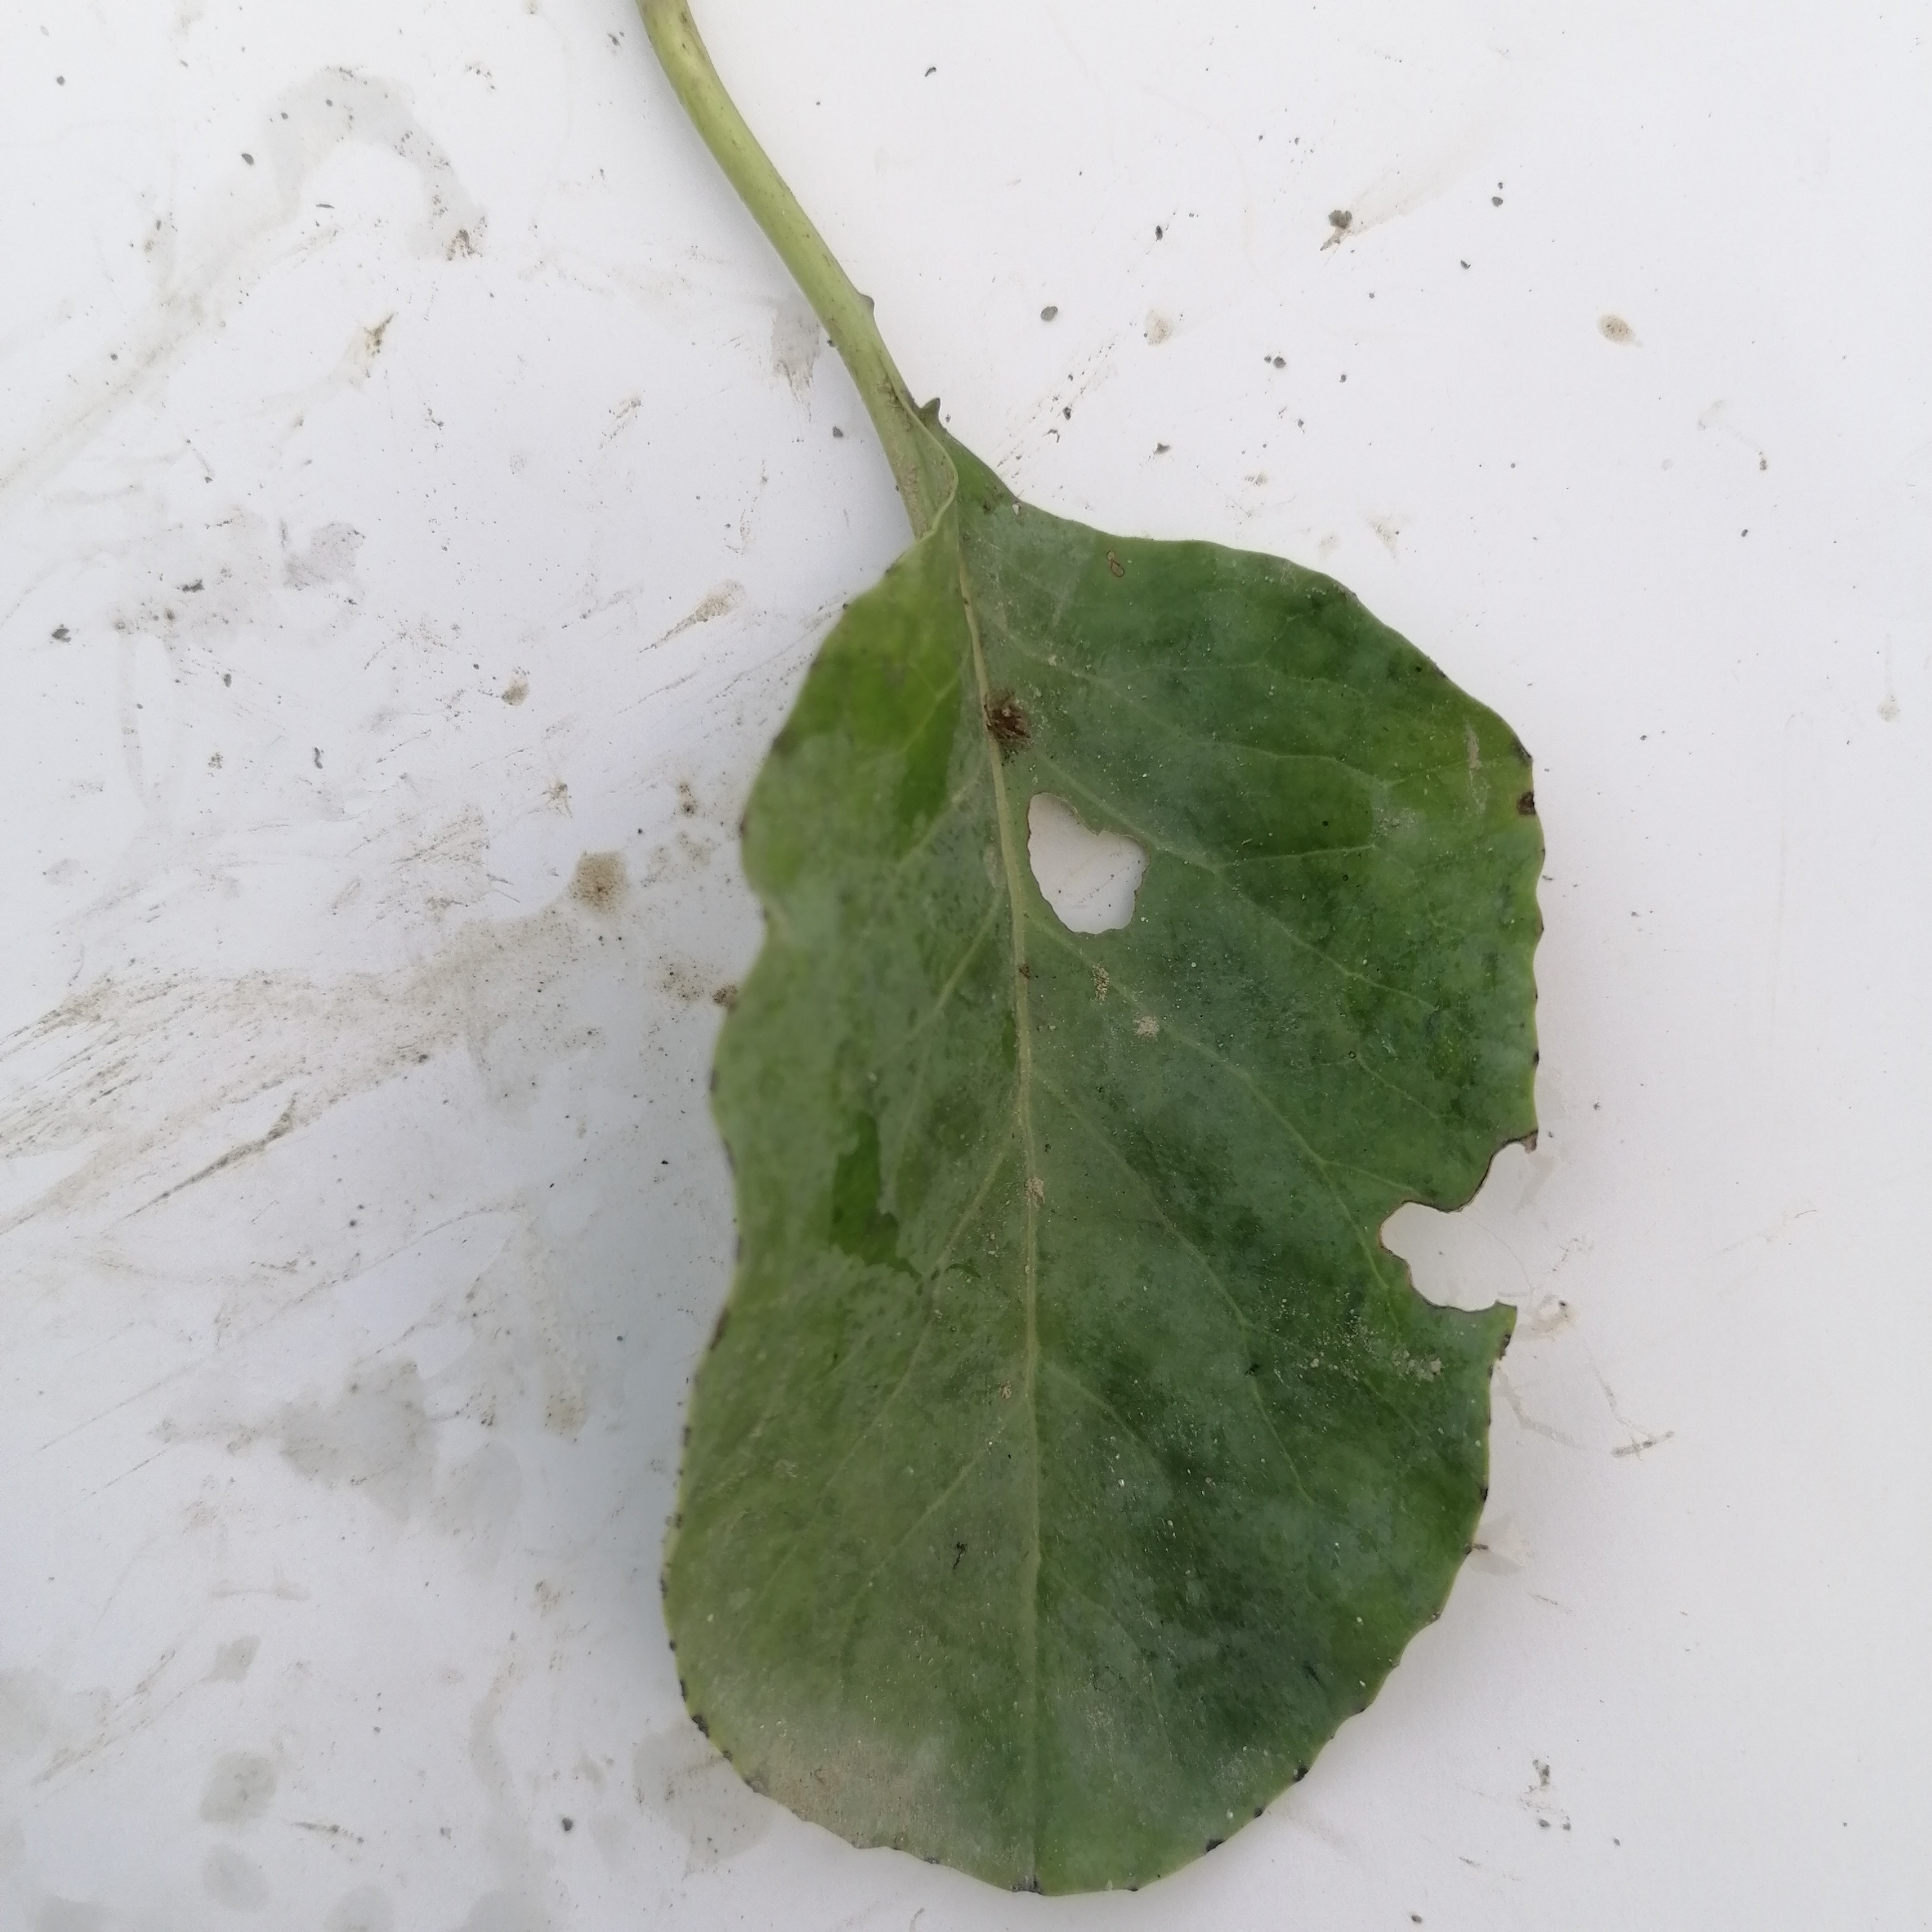
Label: Insect Hole